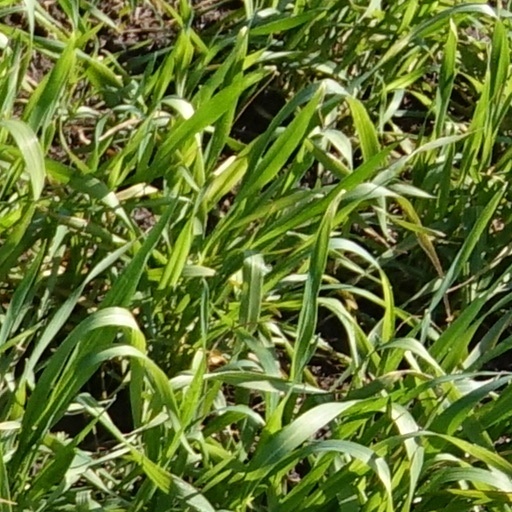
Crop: wheat